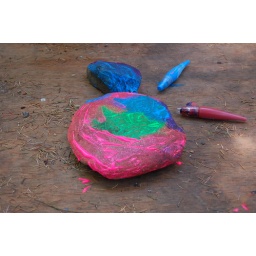
The girls enjoyed rock painting in the tree house on a beautiful Saturday while the parents were doing yard work.